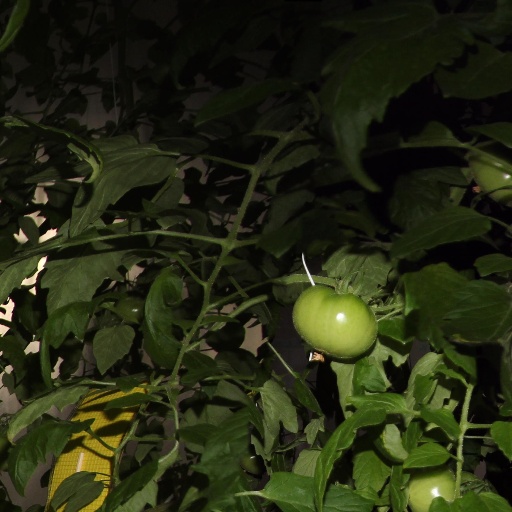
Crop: tomato